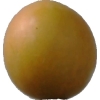
Label: cherry_wax